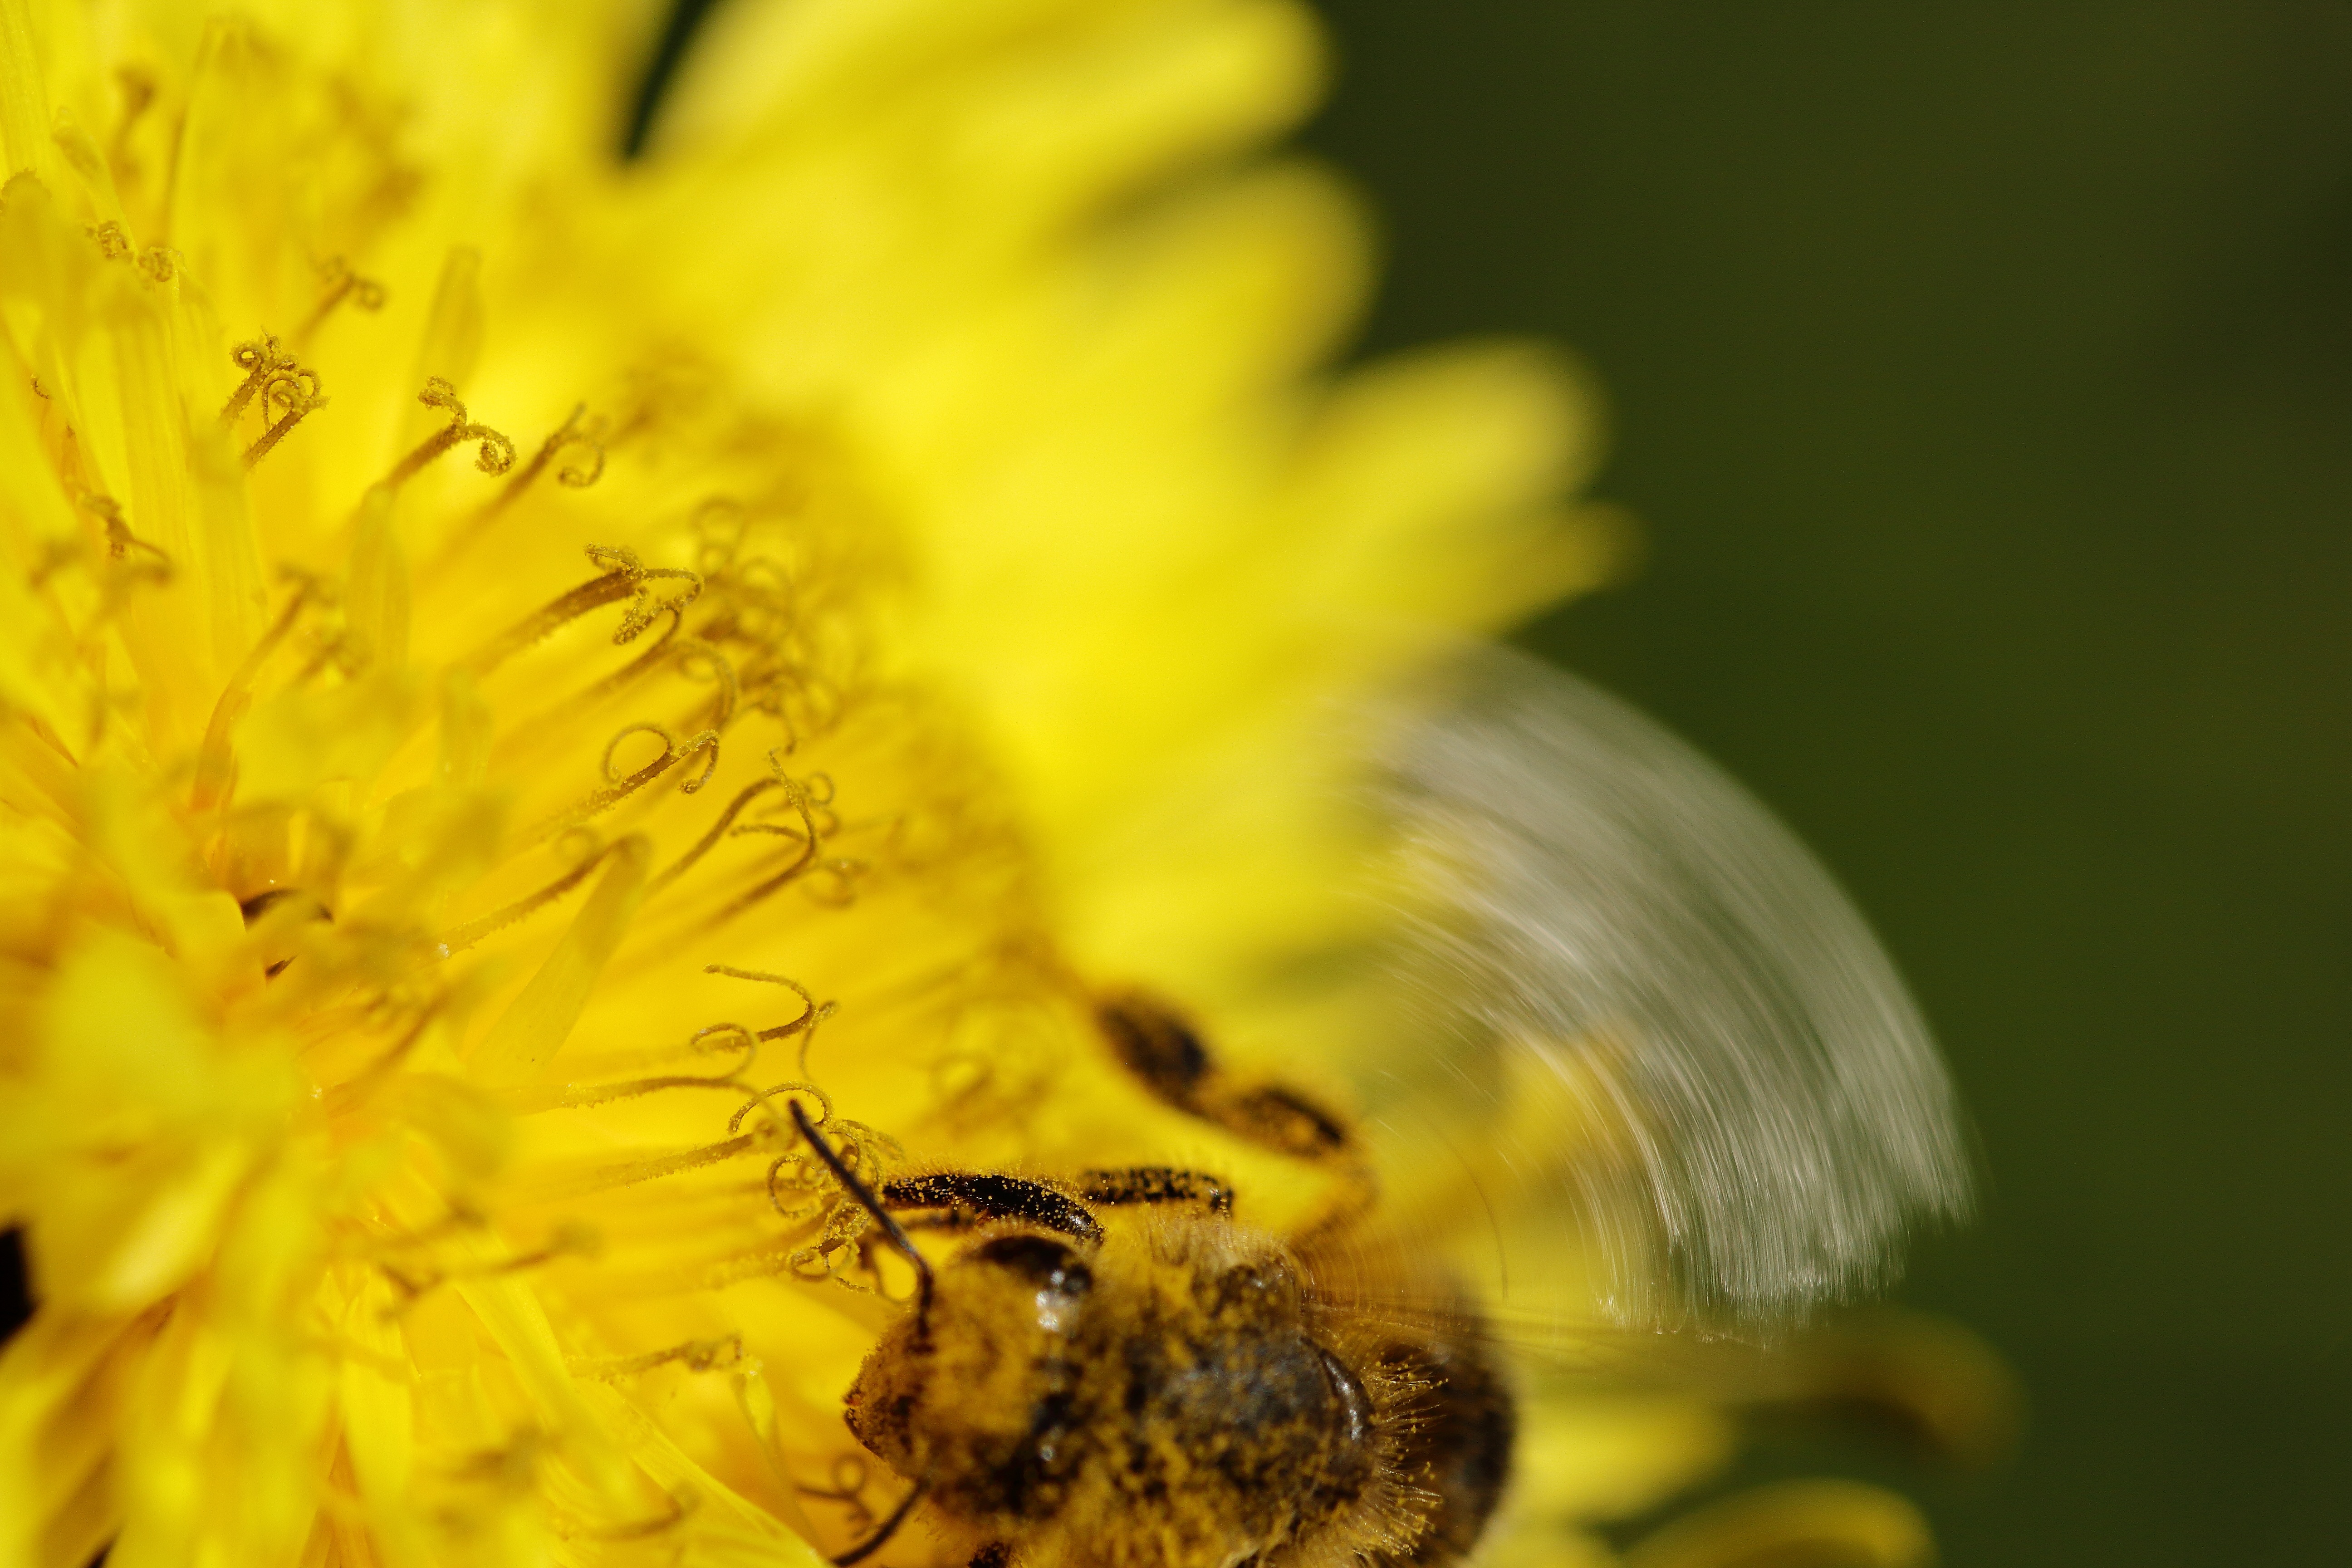
nature, plant, photography, meadow, dandelion, flower, petal, pollen, insect, yellow, flora, fauna, invertebrate, close up, bee, bumblebee, foraging, nectar, macro photography, flowering plant, honey bee, daisy family, pollinator, land plant, membrane winged insect